Khalil Beschir

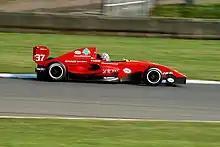
Beschir driving in the Eurocup Formula Renault 2.0 in 2007.

Khalil Beschir (born 18 June 1983) is a Lebanese motorsport entrepreneur and Motorsport development consultant, as well as a former racing driver.